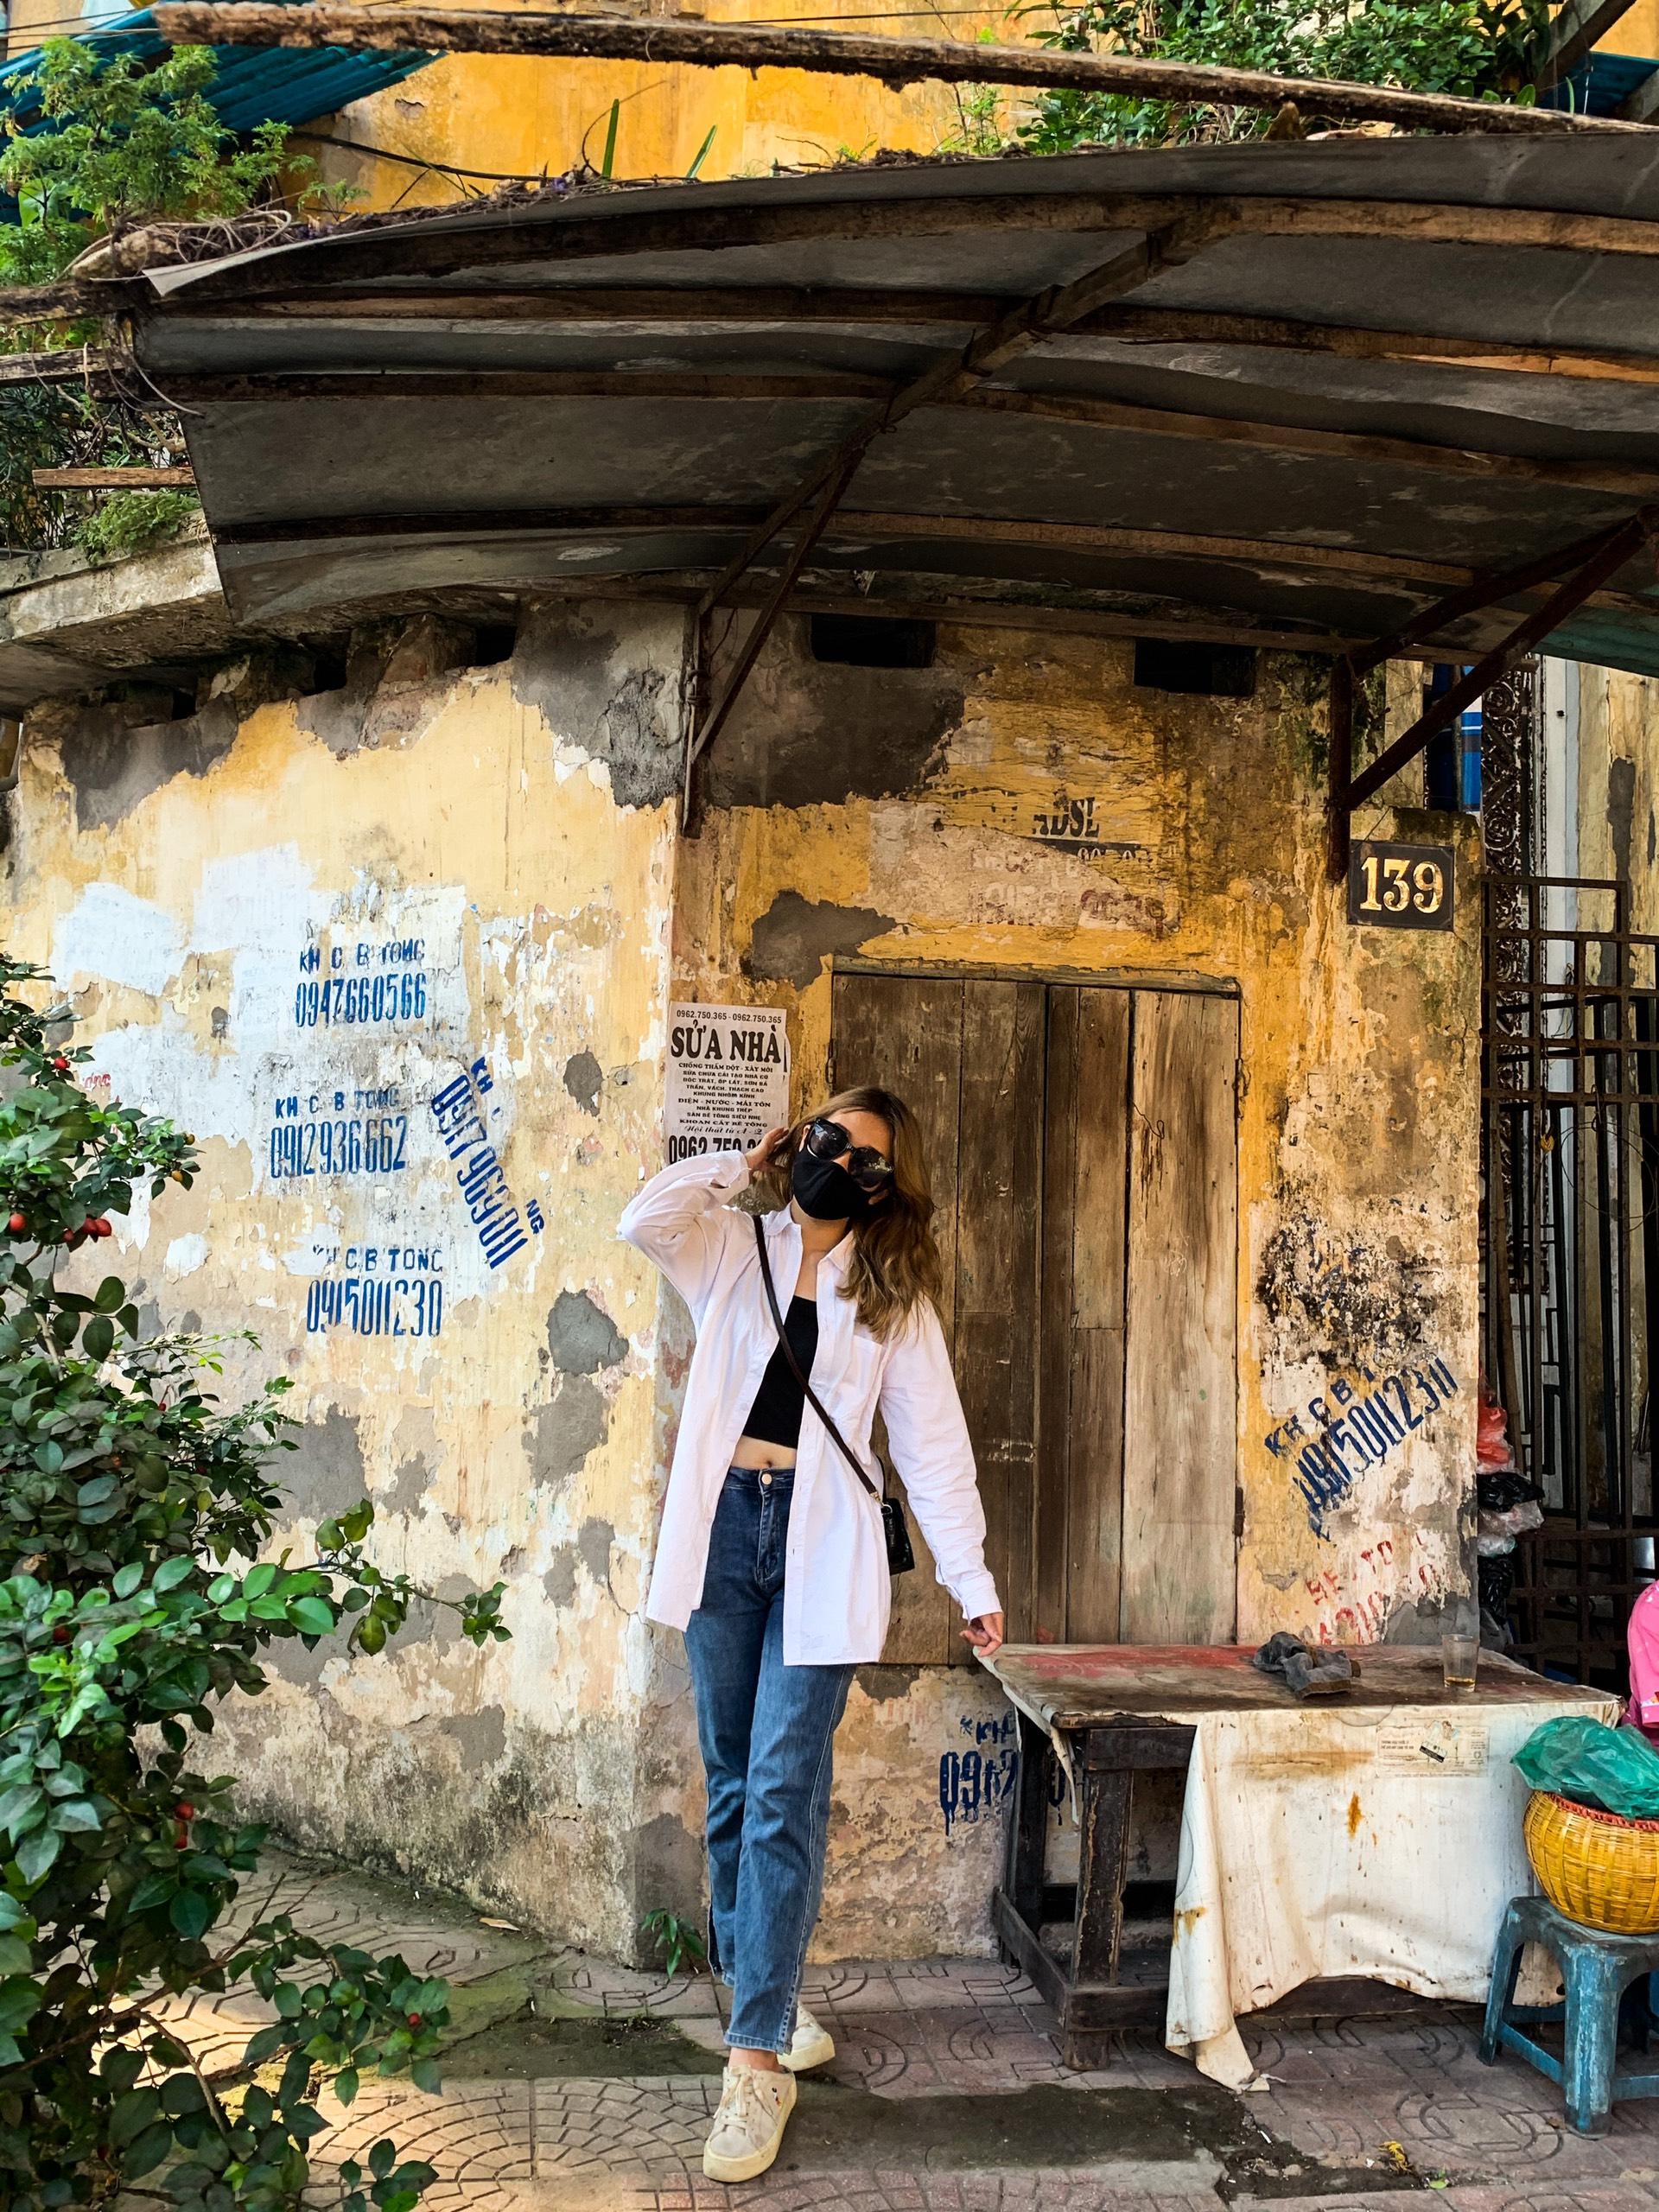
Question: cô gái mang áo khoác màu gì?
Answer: cô gái mang áo khoác màu trắng